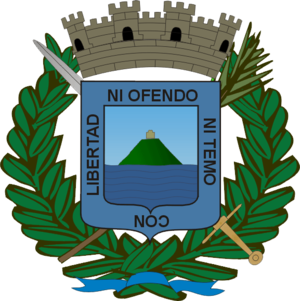
Don Gabriel Antonio José Pereira Villagrán était un homme d'État uruguayen qui fut très engagé dans le processus d'Indépendance et de naissance de la République orientale de l'Uruguay. Plusieurs fois sénateur et ministre, il fut élu président de la République pour un mandat de quatre ans, le 1ᵉʳ mars 1856.